South African National Lottery

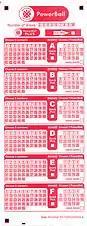
Powerball and Powerball Plus coupon 2015 - present

When introduced, the PowerBall jackpot draw required players to pick five main numbers from 1 to 45 and one 'PowerBall' number from 1 to 20 for an entry fee of R5 per board. Prizes may be won by matching the main numbers, with matches of the PowerBall number winning higher prizes. The top prize of the game is won by matching all five main numbers as well as the PowerBall. Draws take place on Tuesdays and Fridays on Mzansi Magic (DSTV Channel 161) and NewzRoom Afrika (DSTV Channel 405) at 20:58 Central Africa Time (CAT).